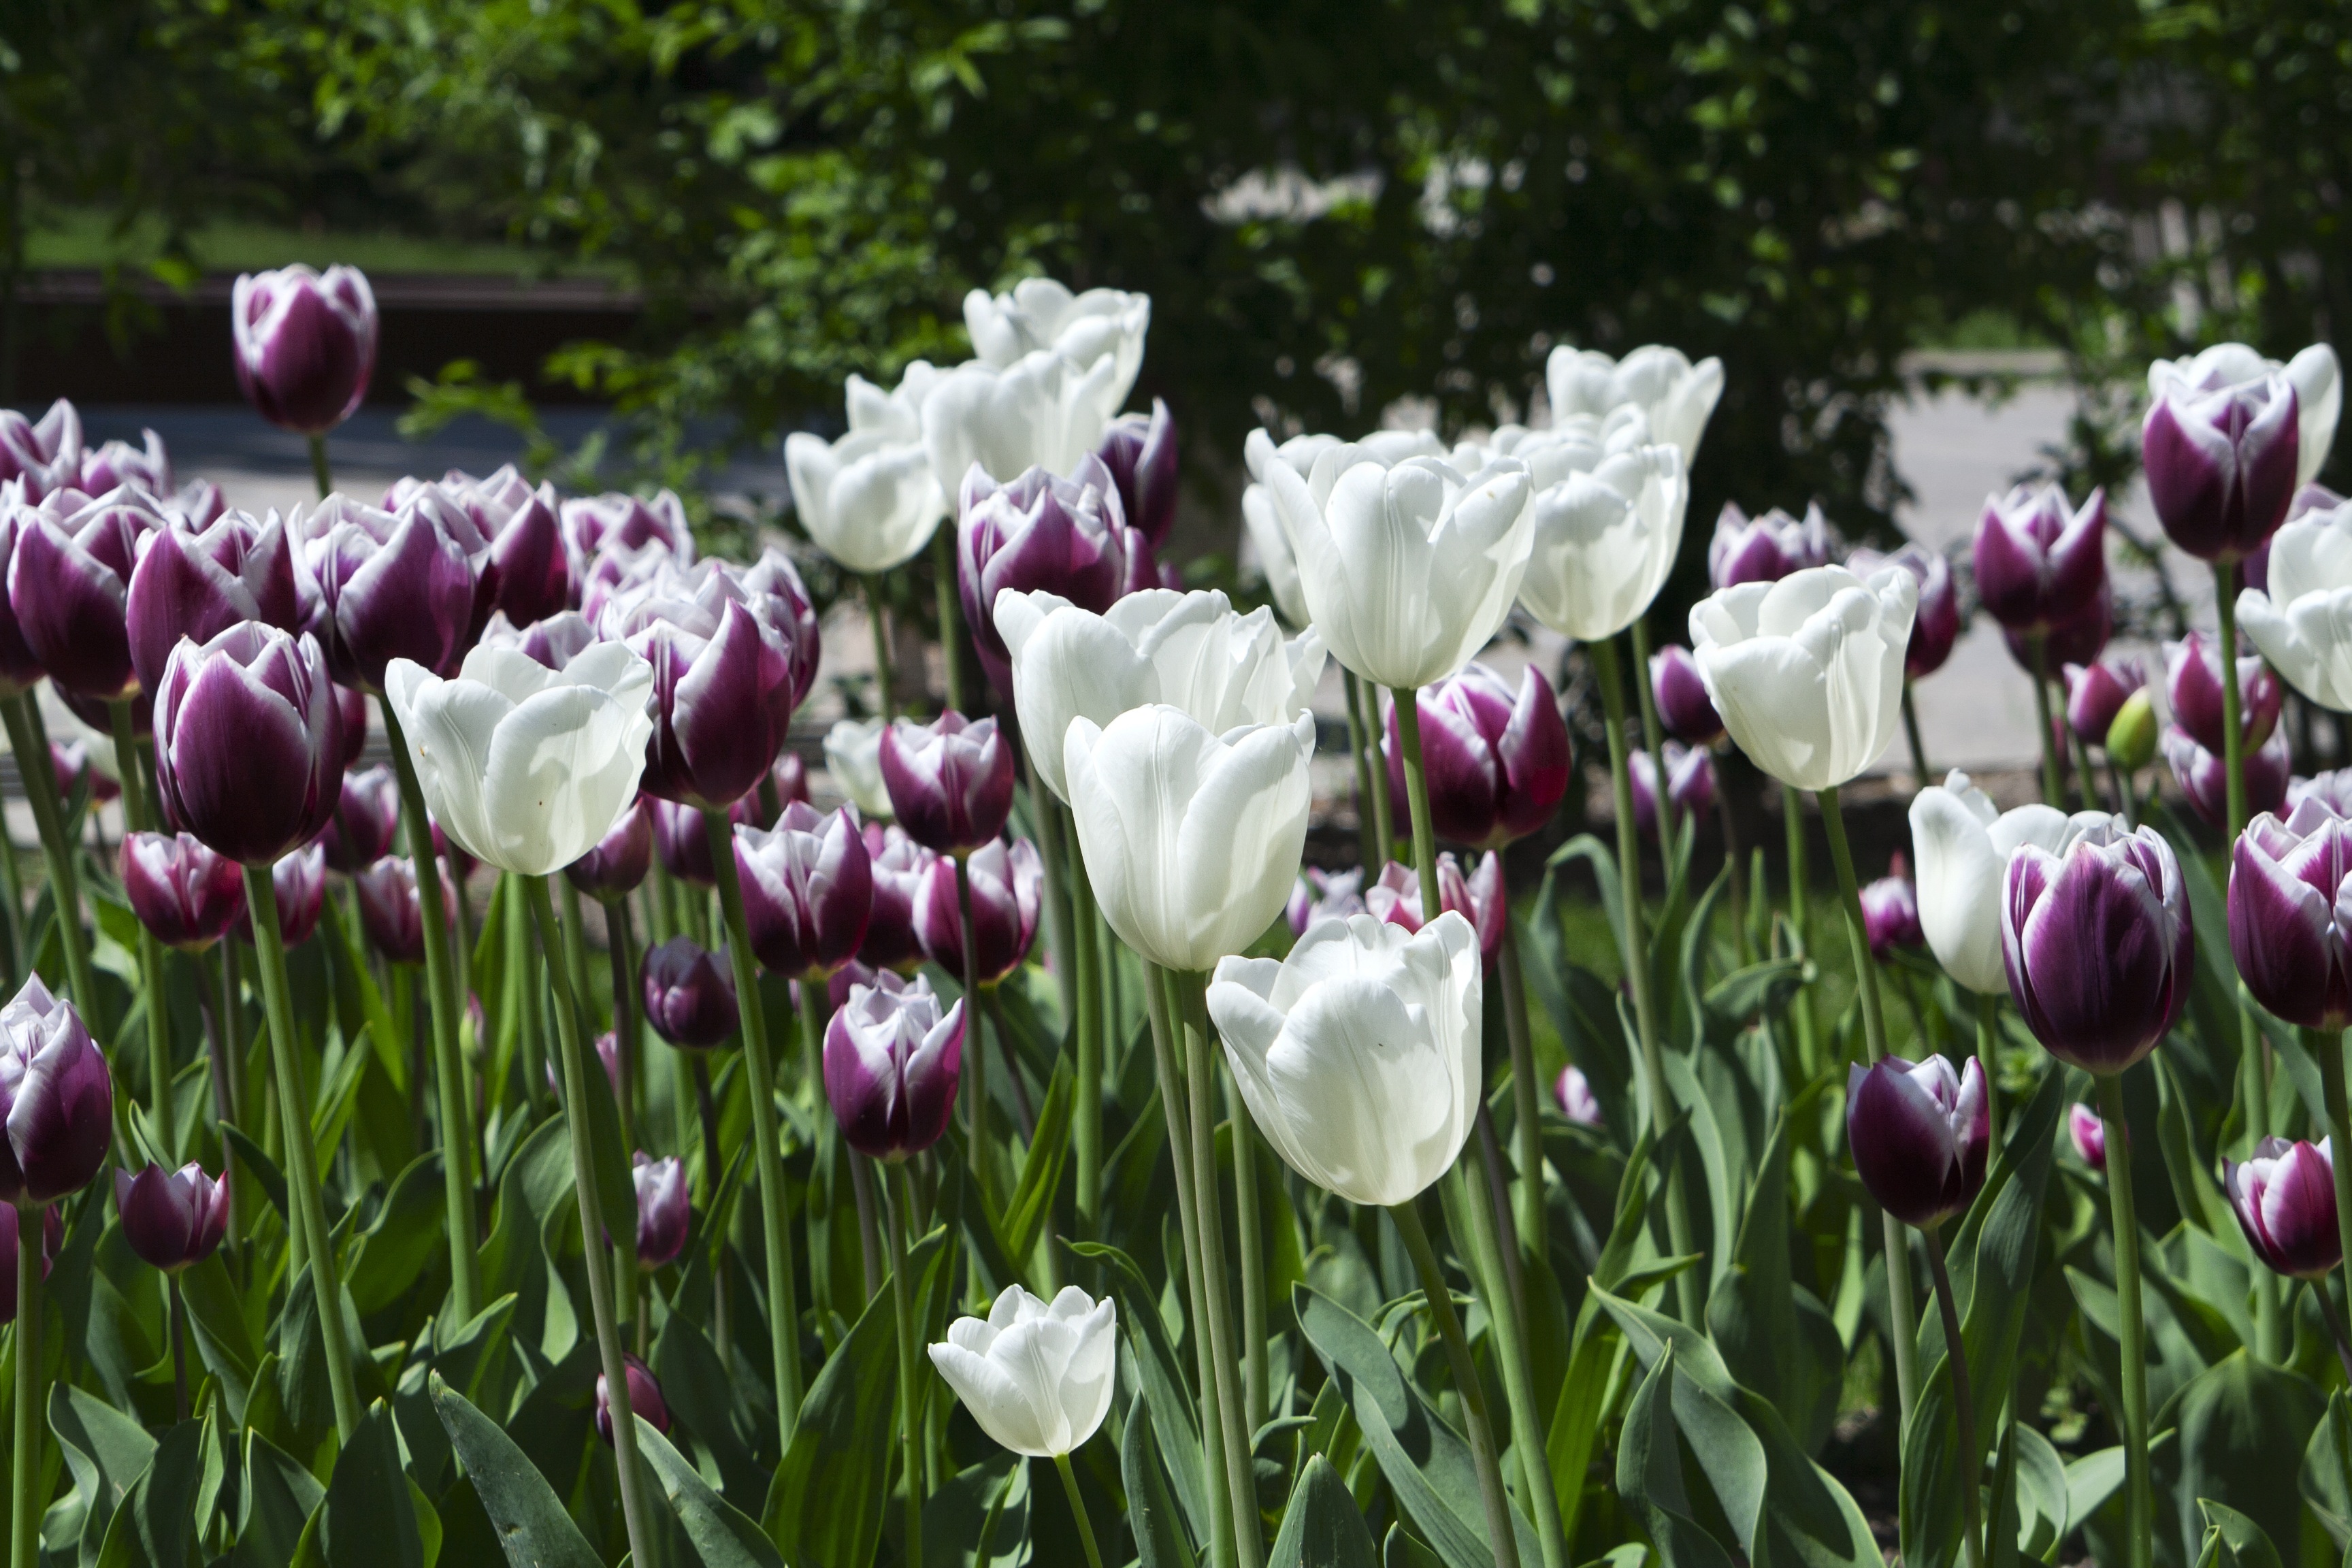
nature, plant, white, flower, petal, tulip, spring, botany, flowers, tulips, flowering plant, lily family, land plant